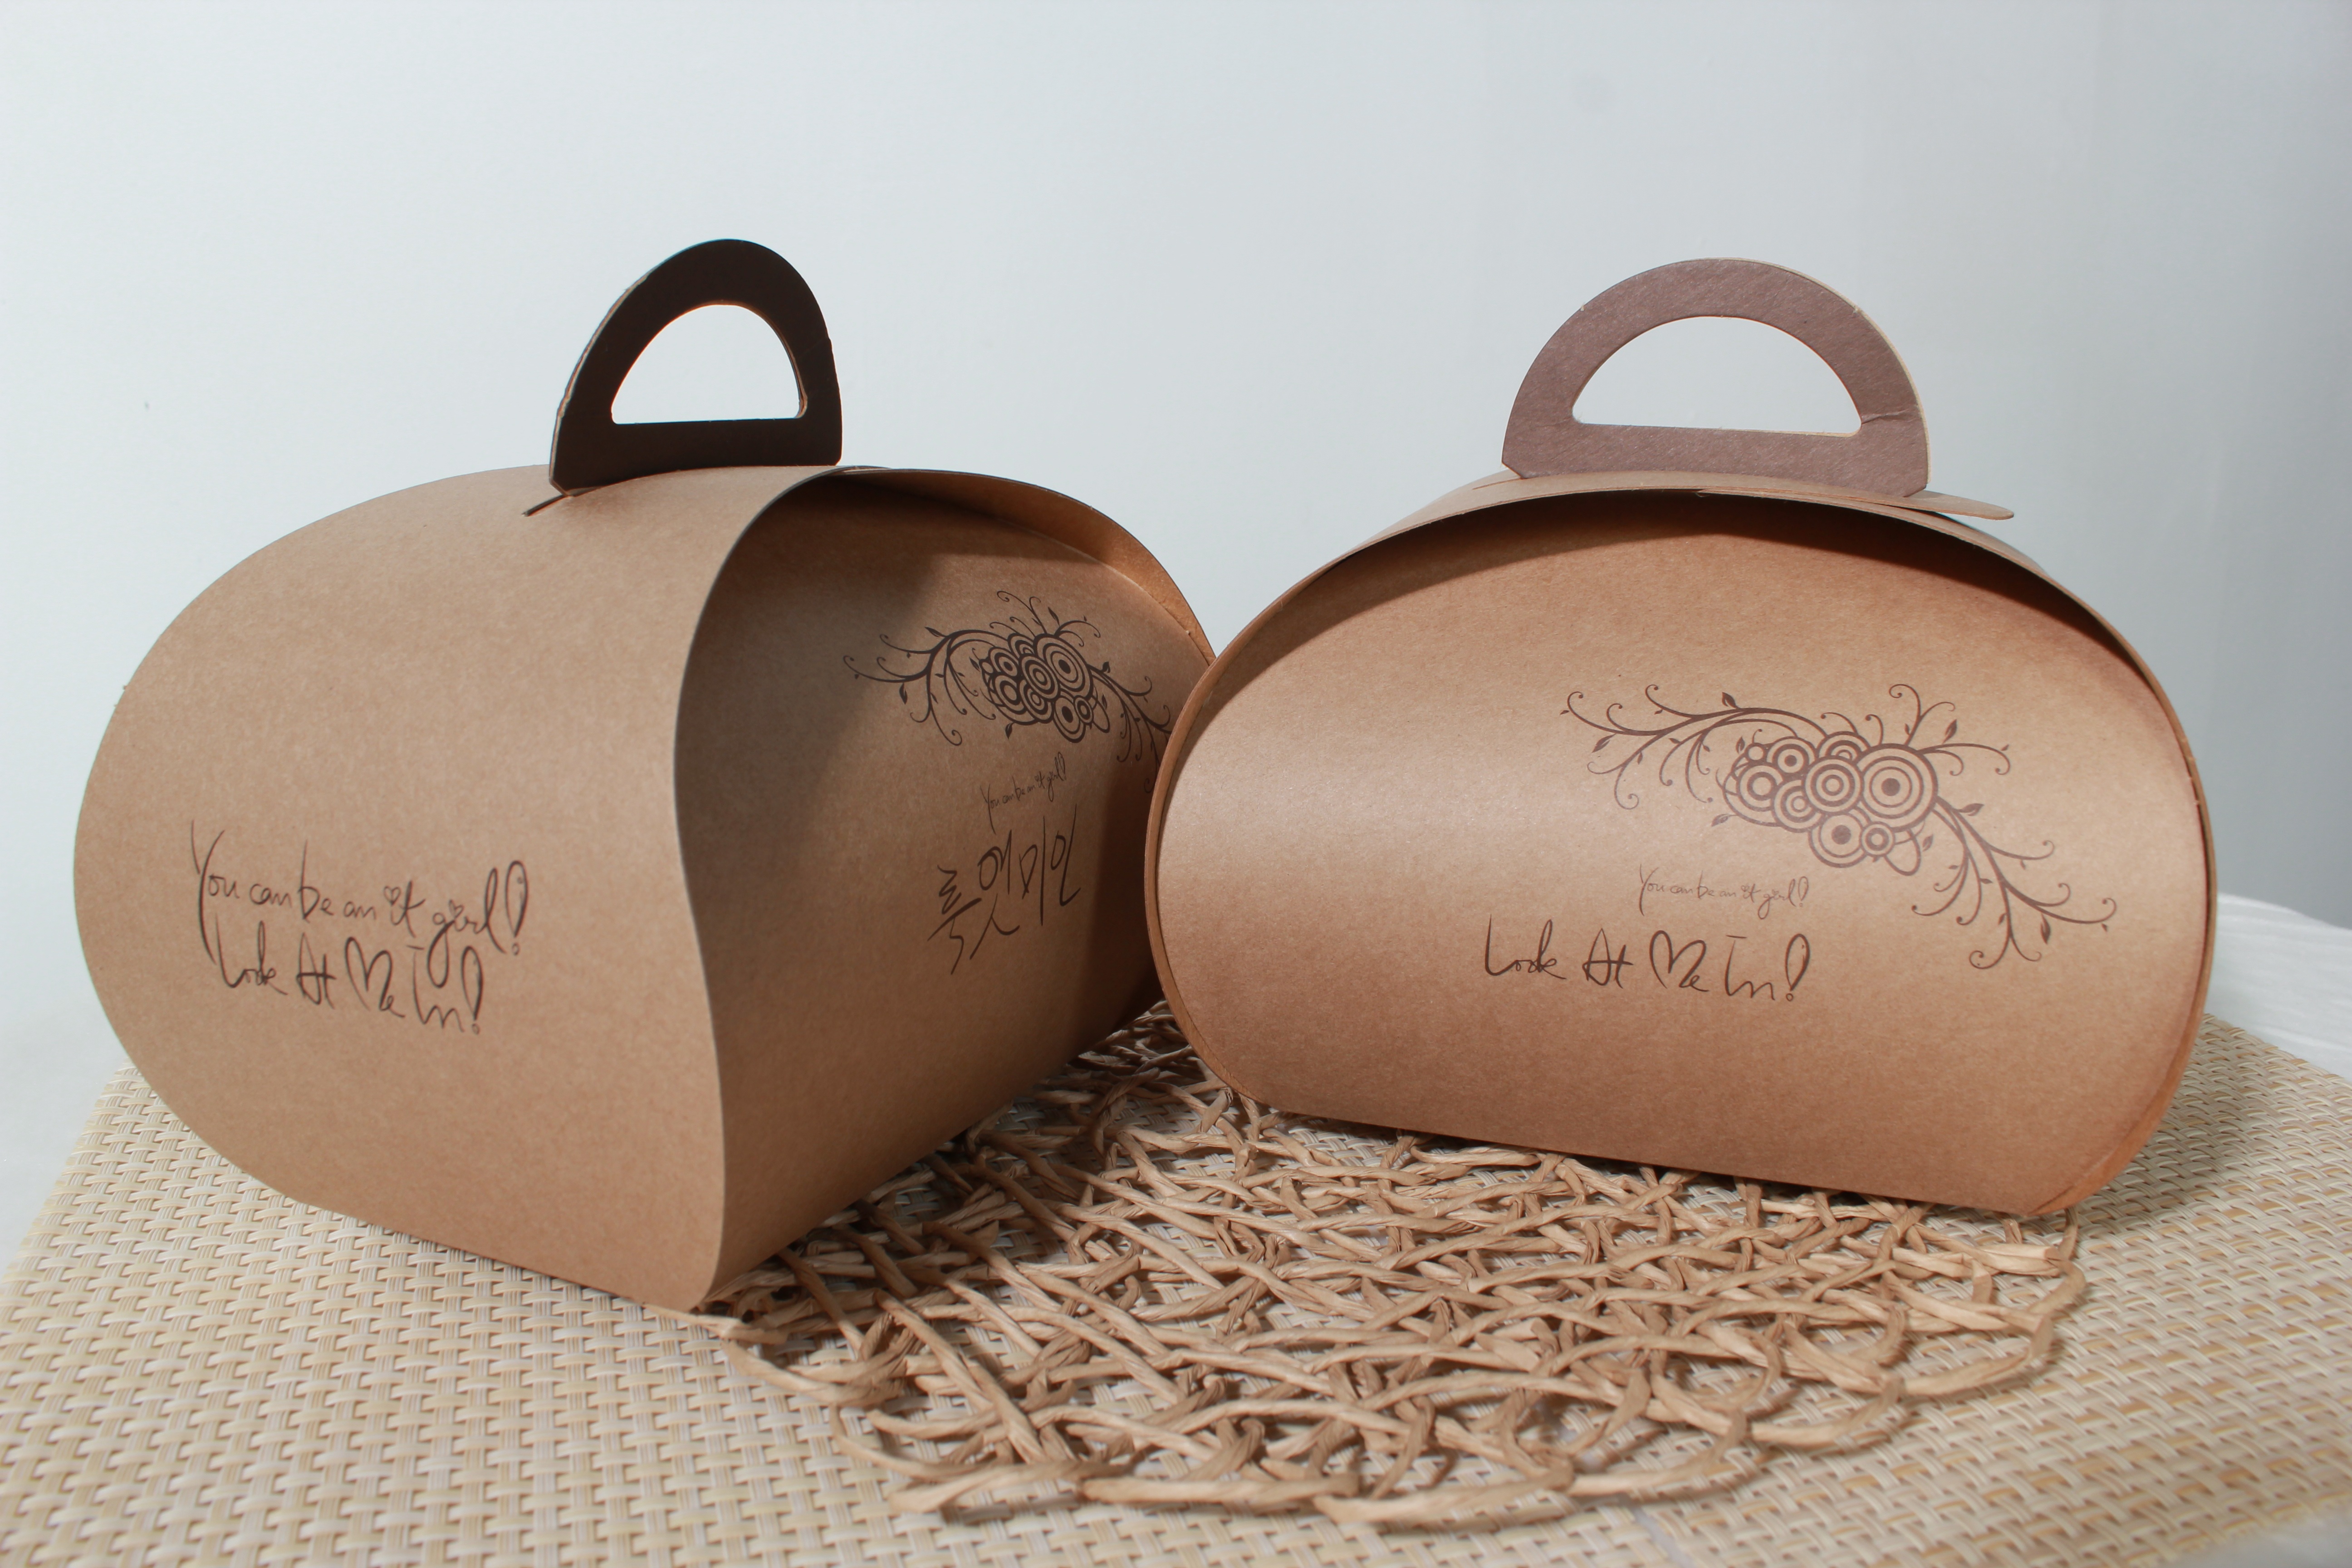
bottle, box, lighting, material, cookies, packing